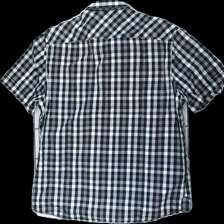
View: back
Type: Shirt
Category: Men
Brand: Not in the list
Brand text on label: rdwd
Colors: Black, White
Material: 100% cotton
Pattern: Checkered print
Cut: Regular
Size: M
Season: Summer
Damage location: middle left
Damage 2 location: top center
Price range: <50
Recommended usage: Reuse
Description: rutig kortärmad skjorta